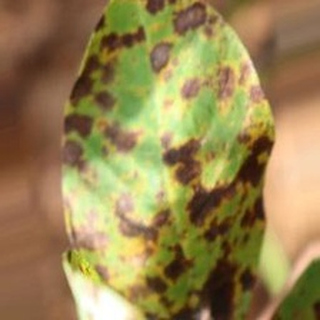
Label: groundnut_late_leaf_spot